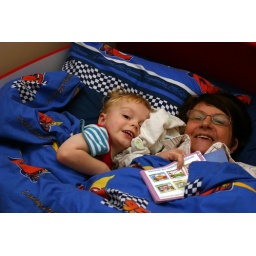
Nanny does story time in the racing car bed